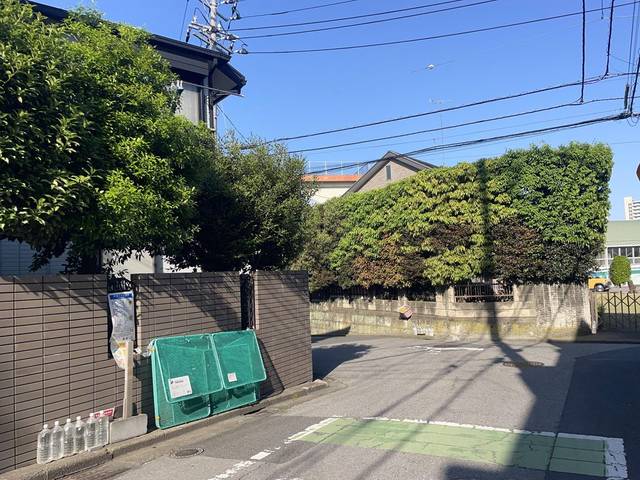
Region: Japan
Coordinates: 35.862, 139.66